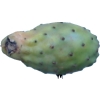
Label: cactus_fruit_green